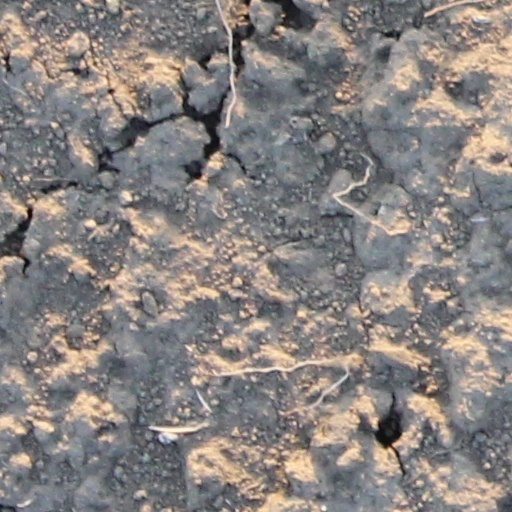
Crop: wheat